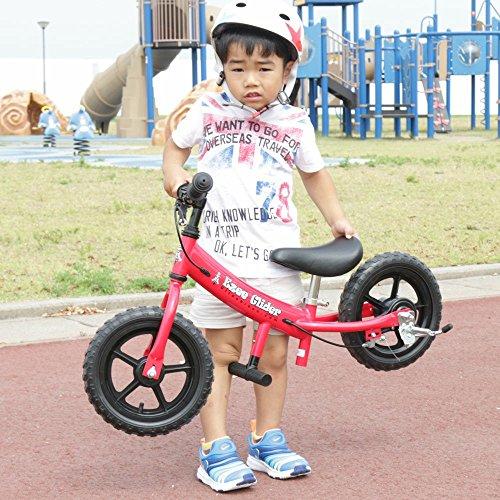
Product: Glide Bikes Ezee Glider
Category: Sports & Outdoors | Outdoor Recreation | Cycling | Kids' Bikes & Accessories | Kids' Bikes
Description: Patented slow speed design, downhill mountain bike geometry, and removable foot pegs make the Zee Glider an ideal bike for kids to learn on.
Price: $72.51
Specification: Product Dimensions:         35.8 x 15.8 x 20.9 inches ; 8 pounds    |Shipping Weight: 10.9 pounds (View shipping rates and policies)|Domestic Shipping: Item can be shipped within U.S.|International Shipping: This item can be shipped to select countries outside of the U.S.  Learn More|ASIN: B00P0FQAK4|Item model number: EG-12G EVA|    #585    in Kids' Bicycles